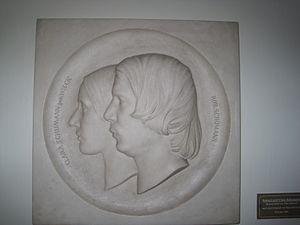
Clara Wieck, de son nom d'épouse Schumann, née à Leipzig le 13 septembre 1819 et morte le 20 mai 1896 à Francfort-sur-le-Main, est une pianiste et compositrice allemande. Elle est considérée comme l'une des plus grandes pianistes de l’époque romantique. Elle compose pour les concertos de piano et la musique de chambre. Elle fut aussi l’épouse du compositeur romantique Robert Schumann.
Une sonate pour piano est une sonate pour piano seul. Cette forme de musique instrumentale offre un cadre pour l'expression de pensées musicales souvent opposées. Elle est formée de plusieurs mouvements, chacun pouvant à son tour être structuré en phrases. Elle se développe au cours du XVIIᵉ siècle à partir d'autres formes musicales, comme genre d'œuvre pour un instrument à clavier. Elle reçoit sa première forme codifiée de Joseph Haydn. Pendant plus de 150 ans, elle restera une des formes centrales de la musique pour piano, avec des changements de forme internes et externes. Les sonates pour piano de Beethoven représentent un sommet du genre. Dans le romantisme, elles changent fortement dans leur contenu et leur forme, et disparaissent à vue d'œil au plus tard au début du XXᵉ siècle avec l'arrivée de la musique atonale. Le concept théorique de sonate a été ultérieurement élaboré en musicologie par abstraction à partir de quelques œuvres, mais, dans sa simplification, ne correspond largement pas à la réalité musicale.
Robert Schumann, né le 8 juin 1810 à Zwickau et mort le 29 juillet 1856 à Endenich, est un pianiste et compositeur allemand. Sa musique s'inscrit dans le mouvement romantique qui domine au début du XIXᵉ siècle une Europe en pleine mutation. Compositeur littéraire par excellence, Schumann et sa musique illustrent une composante du romantique passionné. Il est le mari de Clara Schumann, pianiste et également compositrice.